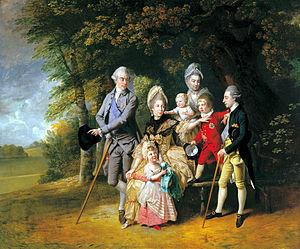
Le duc Ernest Gottlib Albert de Mecklembourg était un membre de la Maison de Mecklembourg-Strelitz. En tant que plus jeune fils de Charles-Louis-Frédéric de Mecklembourg-Strelitz, Ernest était le frère aîné de Charlotte de Mecklembourg-Strelitz, qui a épousé le roi George III en 1761. Ernest a suivi sa sœur, en Angleterre, où il a vainement demandé en mariage la plus grande héritière, Marie Eleanor Bowes.
Lady Charlotte Fermor a été gouvernante royale des enfants du roi George III et de la reine Charlotte pendant plus de trente ans, occupant ce poste de 1762 à 1793. Elle est la fille de Thomas Fermor, et de son épouse Henrietta Louisa Jeffreys, tous deux en poste à la cour. Le couple était éduqué et voyageait fréquemment avec sa progéniture grandissante d’enfants sur le continent. Charlotte, comme ses sœurs, était bien éduquée ; en 1746, elle a épousé William Finch.